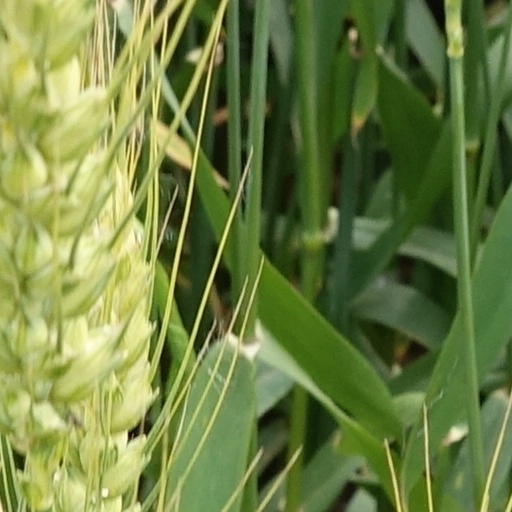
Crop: wheat